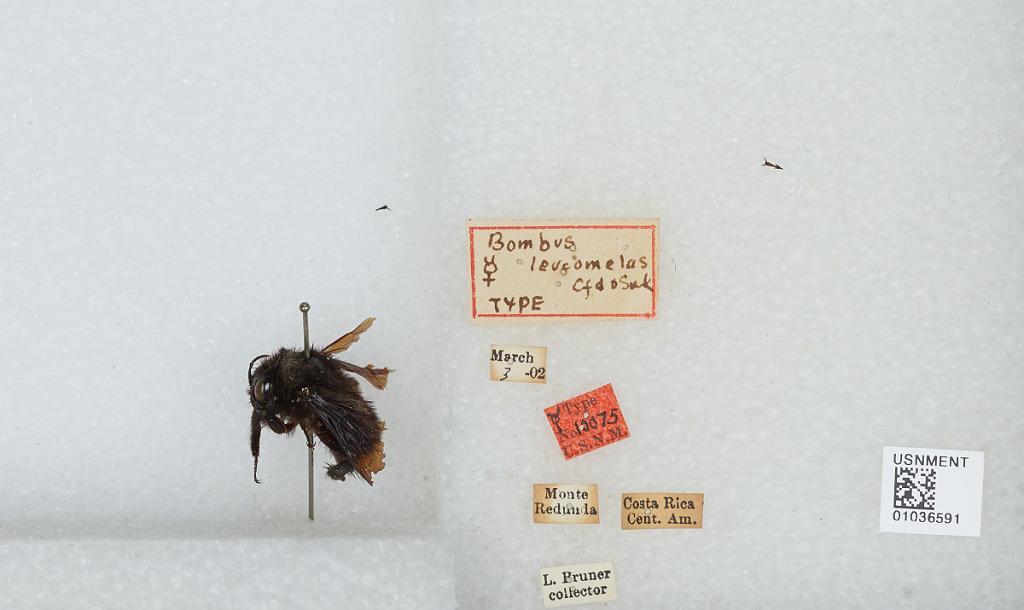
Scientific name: Bombus (Cullumanobombus) volucelloides Gribodo
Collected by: L. Pruner
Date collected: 1902-3-3
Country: Costa Rica
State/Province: San Jose
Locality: Monte Redondo